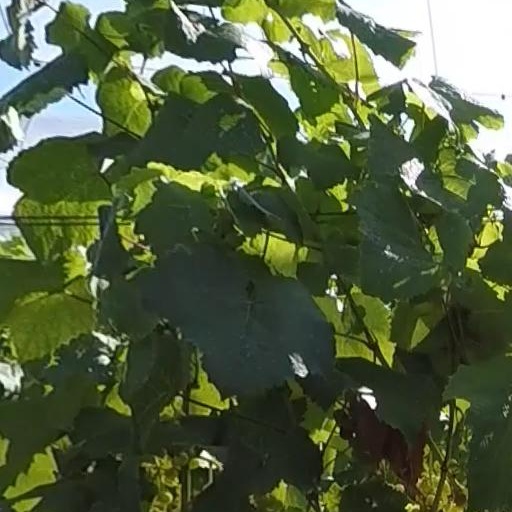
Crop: grape